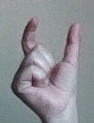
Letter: nun